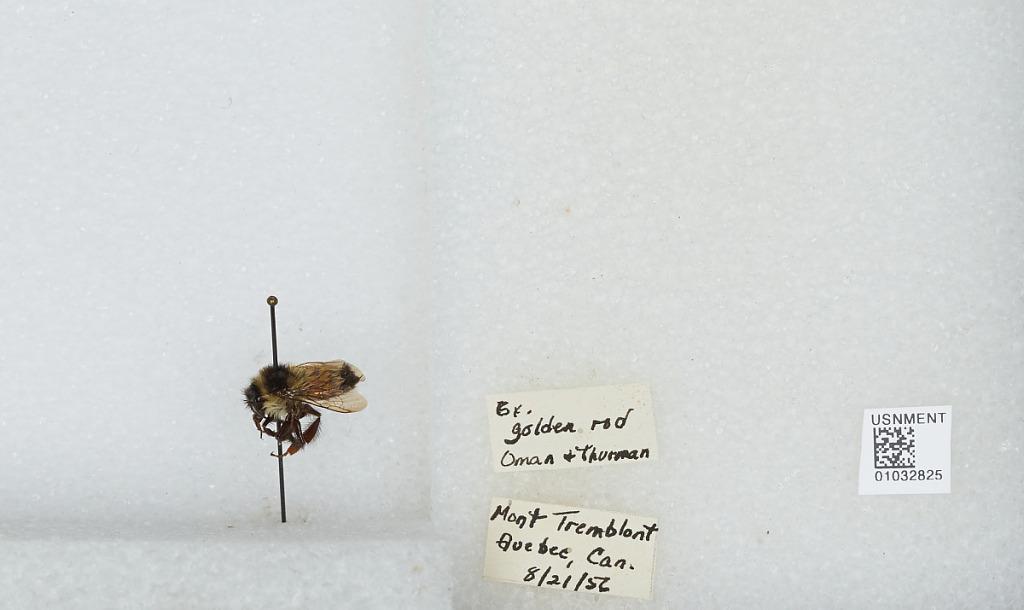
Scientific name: Bombus (Pyrobombus) ternarius Say
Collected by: Oman & Thurman
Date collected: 1956-8-21
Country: Canada
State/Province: Quebec
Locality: Mont Tremblant
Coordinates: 46.1614, -74.5603